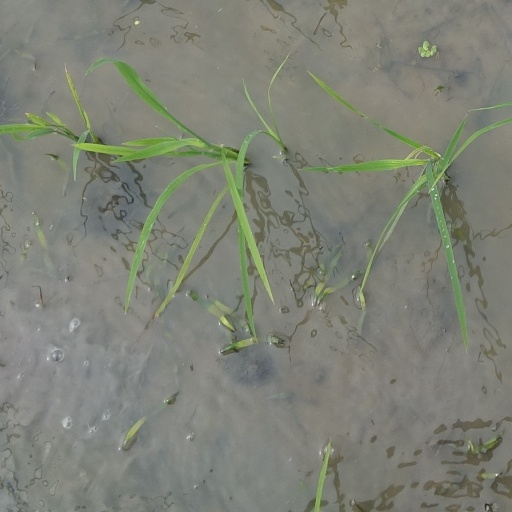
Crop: rice